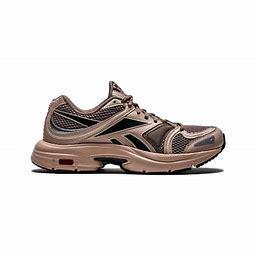
Brand: Reebok
Model: 100